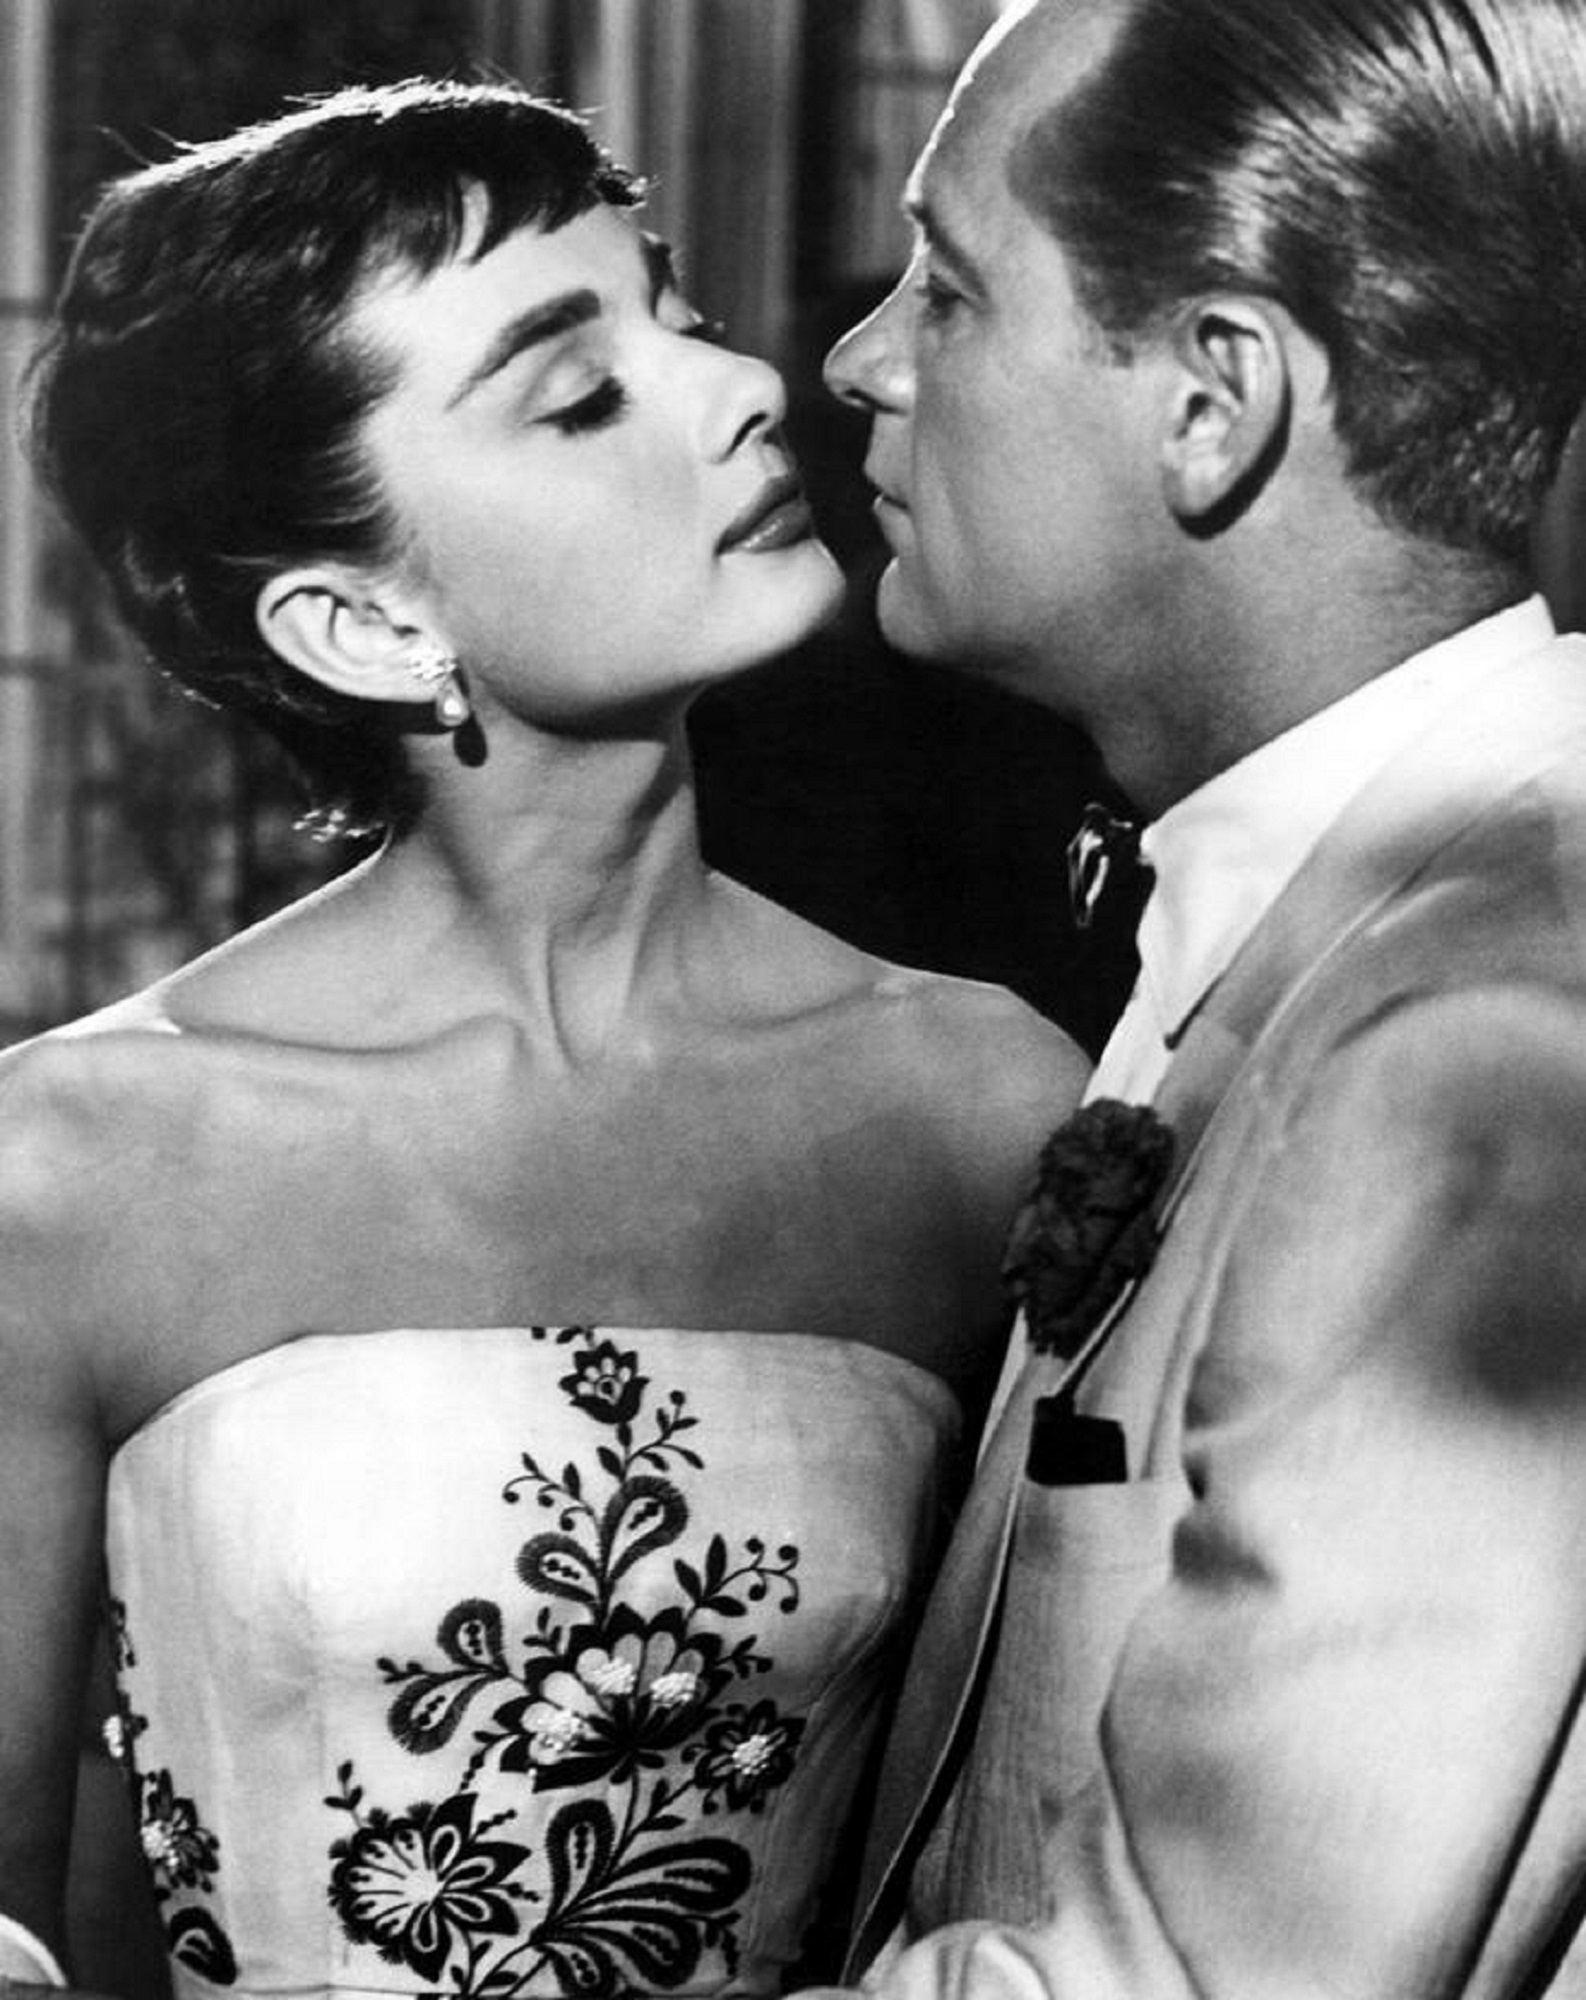
man, person, black and white, vintage, male, hollywood, kiss, romance, monochrome, arm, muscle, pictures, chest, stars, cinema, films, actor, classics, movies, actress, interaction, monochrome photography, audrey hepburn, motion pictures, william holden